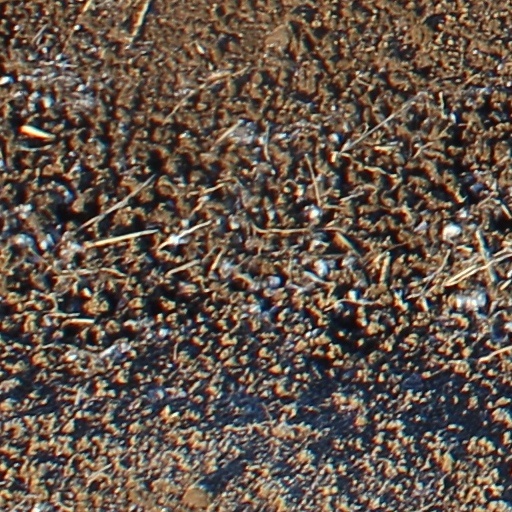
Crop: wheat